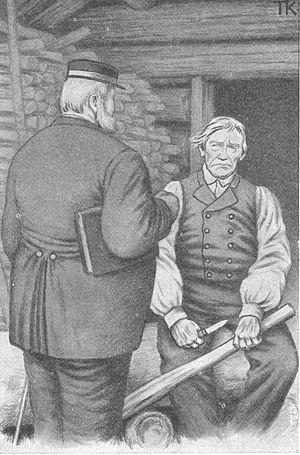
Les Contes populaires norvégiens est un recueil de contes et légendes norvégiens réalisé par Peter Christen Asbjørnsen et Jørgen Moe. Il est aussi connu sous le nom de Asbjørnsen et Moe.